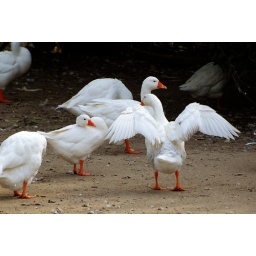
unusual wild white geese hiding by the river